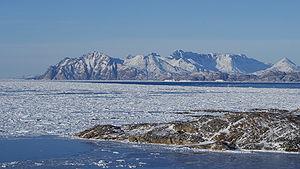
Ammassalik est une île du sud-est du Groenland.